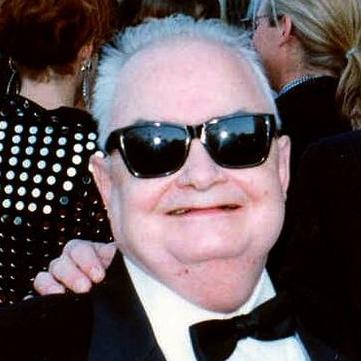
Age: 68